Franz Salmhofer

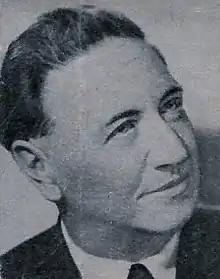
Franz Salmhofer c1953 whilst Director of the Vienna State Opera

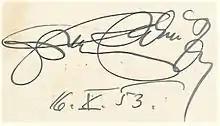
Signature of Franz Salmhofer

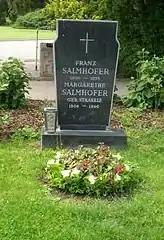
Grave of Salmhofer

Franz Salmhofer (22 January 1900 – 22 September 1975) was an Austrian composer, clarinetist and conductor. He studied the clarinet, composition and musicology in Vienna. Salmhofer served successively as Kapellmeister of the Burgtheater, Director of the Vienna State Opera and Director of the Vienna Volksoper and composed a number of works, few of which are played today.